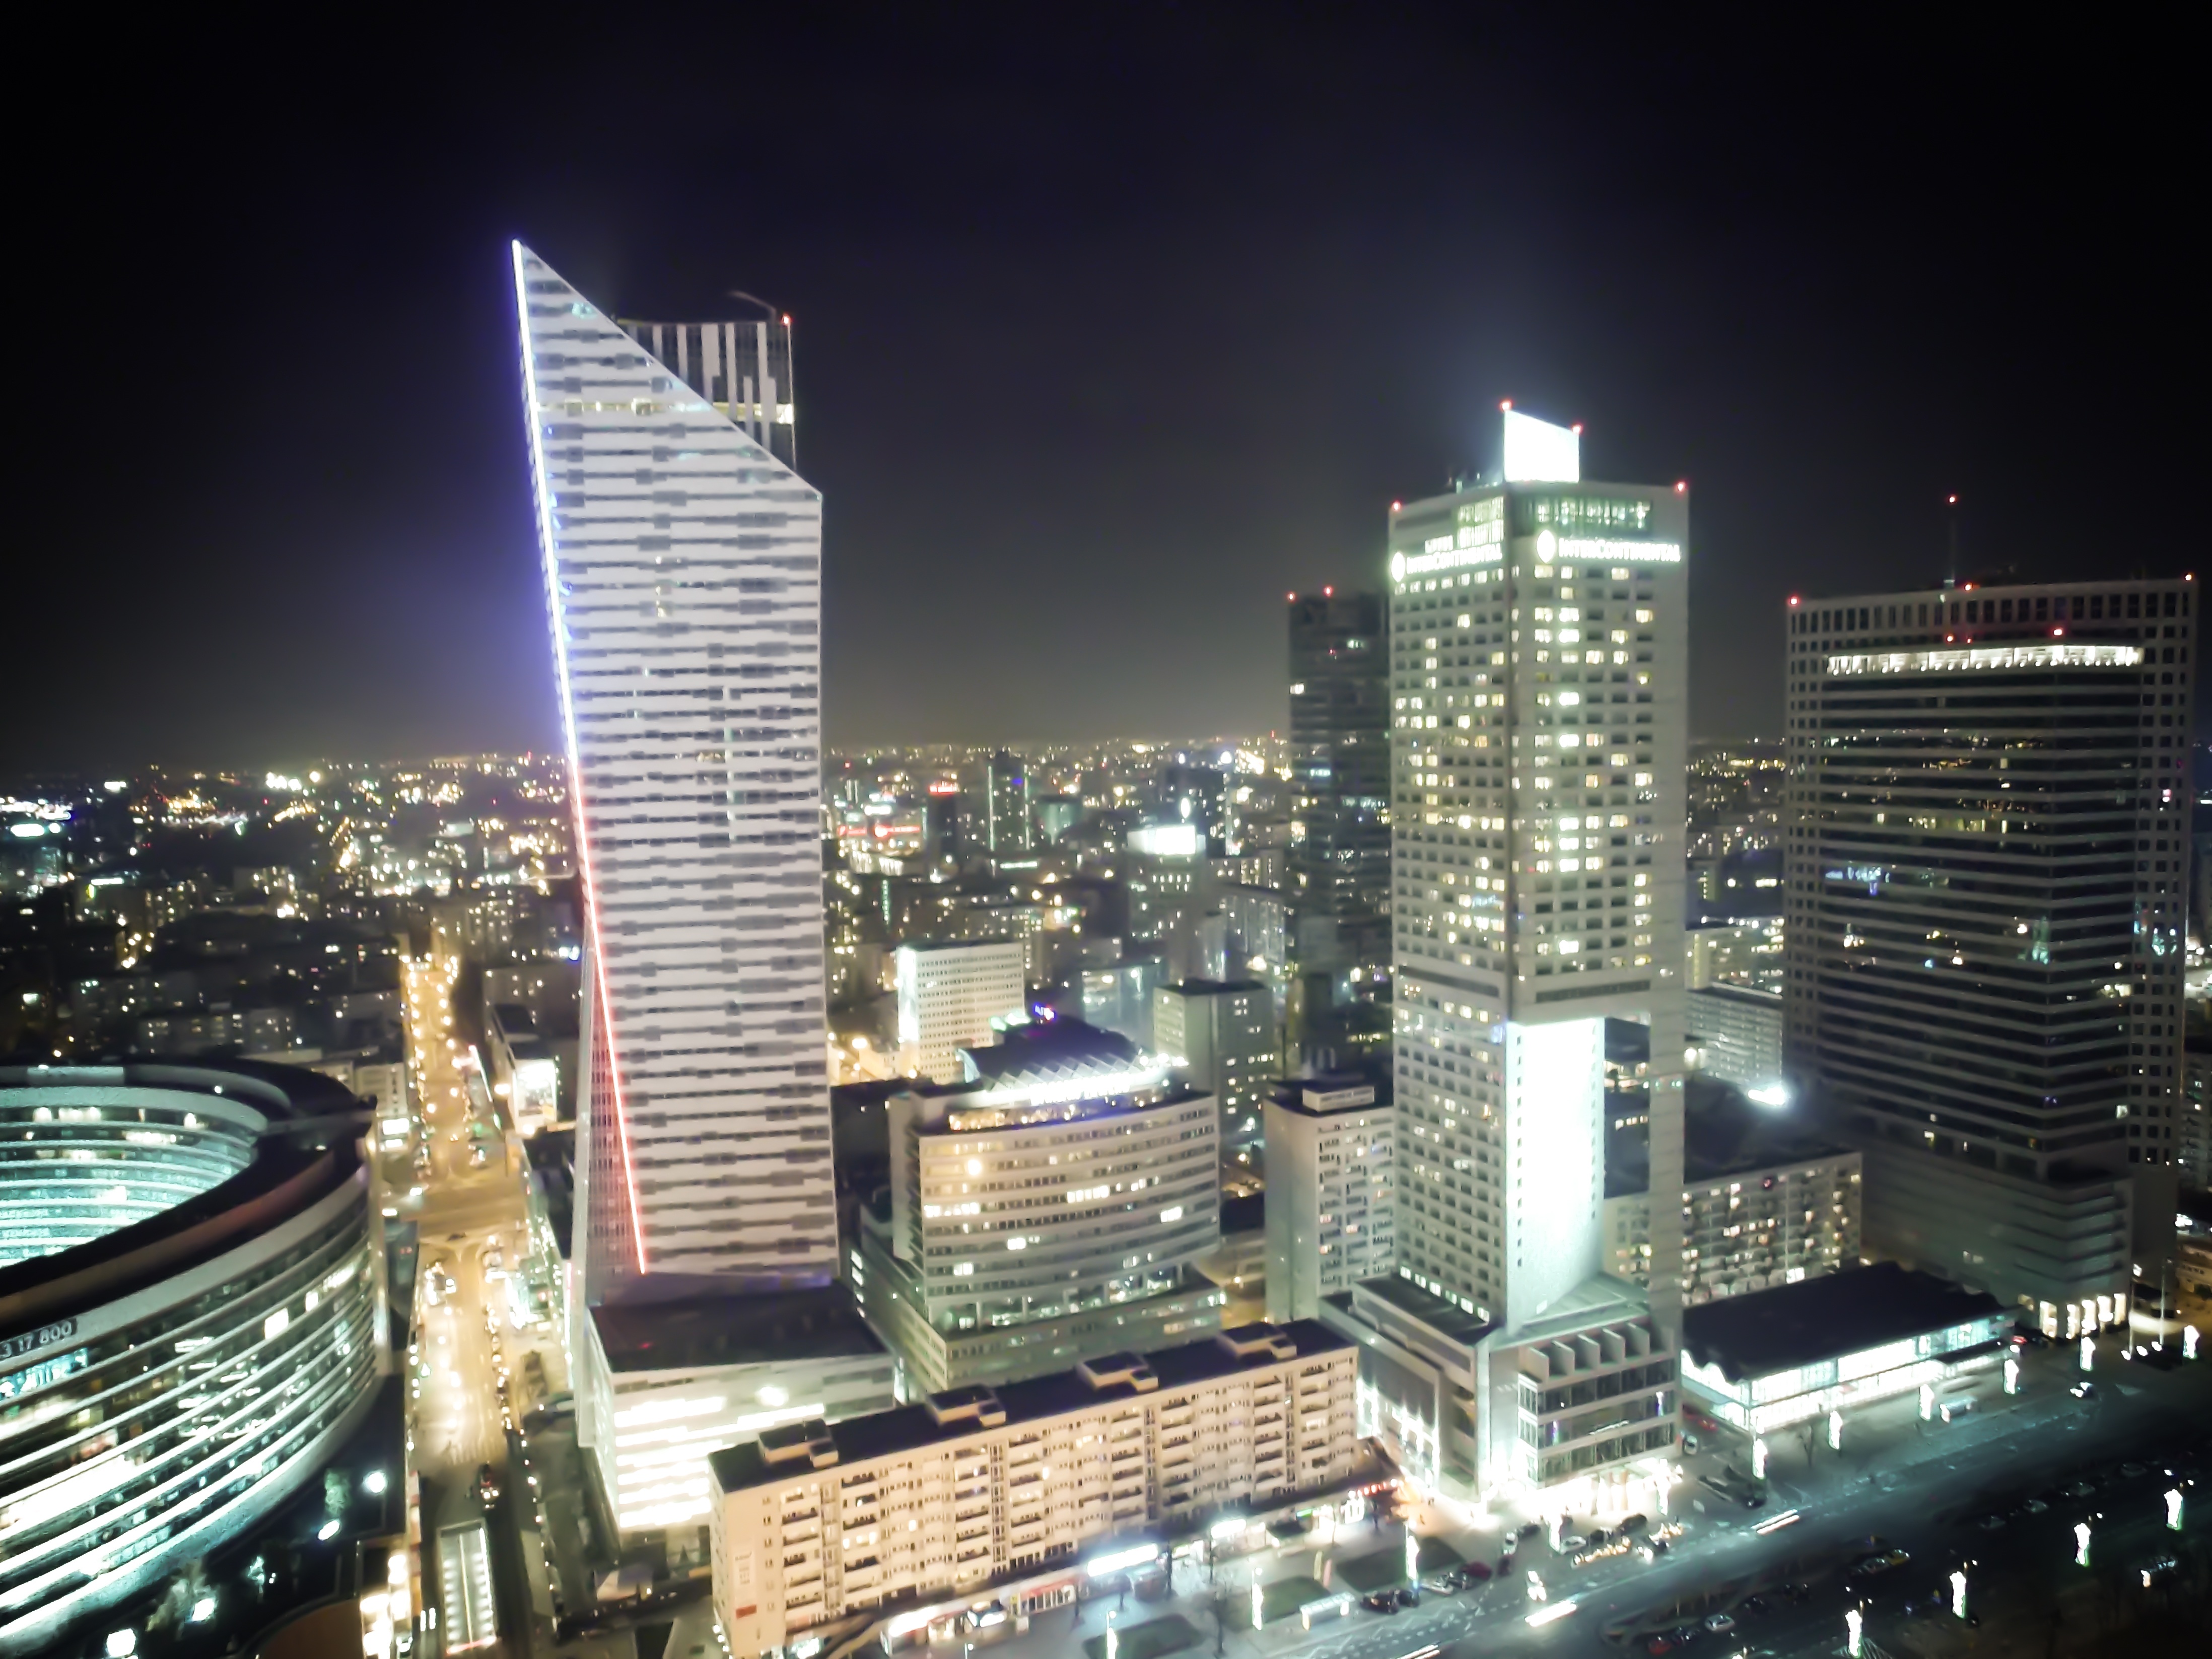
architecture, skyline, night, view, city, skyscraper, cityscape, panorama, downtown, tower, landmark, business, aerial, office building, tower block, buildings, poland, superstructure, warsaw, metropolis, big city, the skyscraper, the centre of, urban agglomeration, agglomeration, the city centre, office buildings, urban area, palace of culture, human settlement, metropolitan area